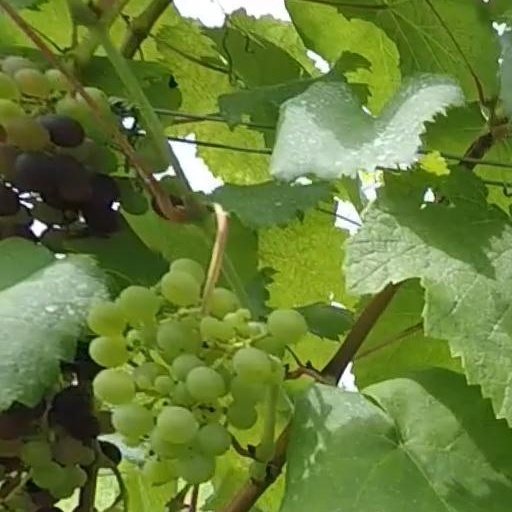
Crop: grape